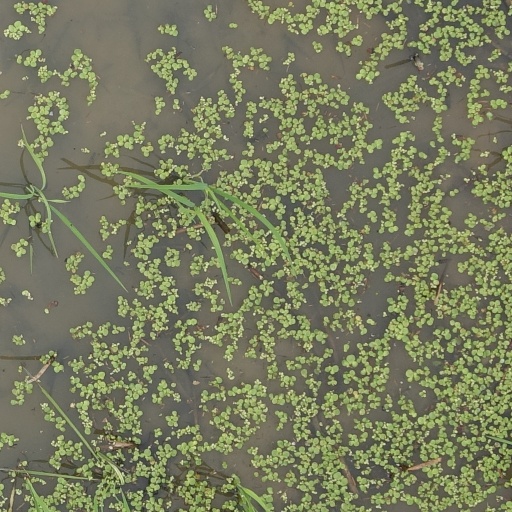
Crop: rice